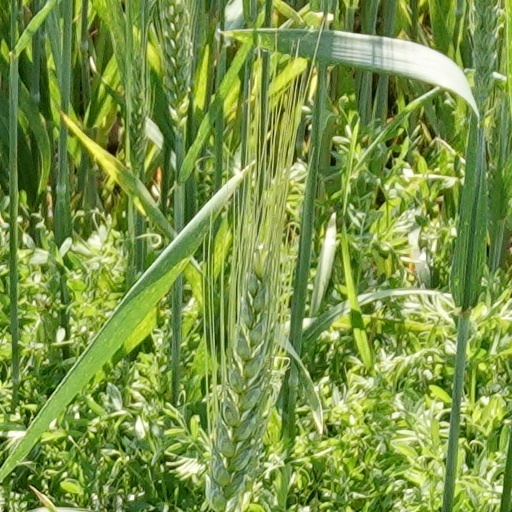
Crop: wheat